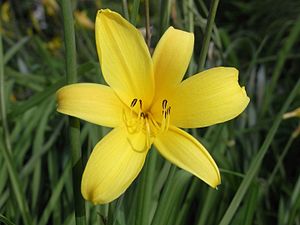
Daglilje / Litteratur
Gul Daglilje
Daglilje er stor og rummer mange arter, som vokser i Østasien. Her nævnes kun de arter og hybrider, der dyrkes i Danmark.